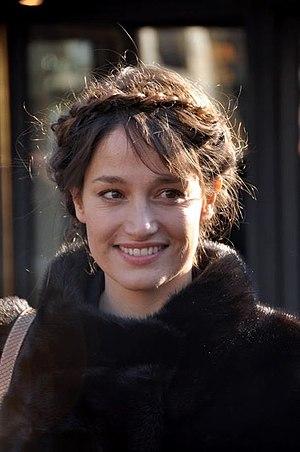
Marie Gillain au déjeuner des nommés des César du cinéma
Marie Gillain, née le 18 juin 1975 à Rocourt, section de la ville de Liège, est une actrice belge.
Toutes nos envies est un film français réalisé par Philippe Lioret, sorti en 2011. Le scénario est très librement adapté du livre D'autres vies que la mienne d'Emmanuel Carrère.